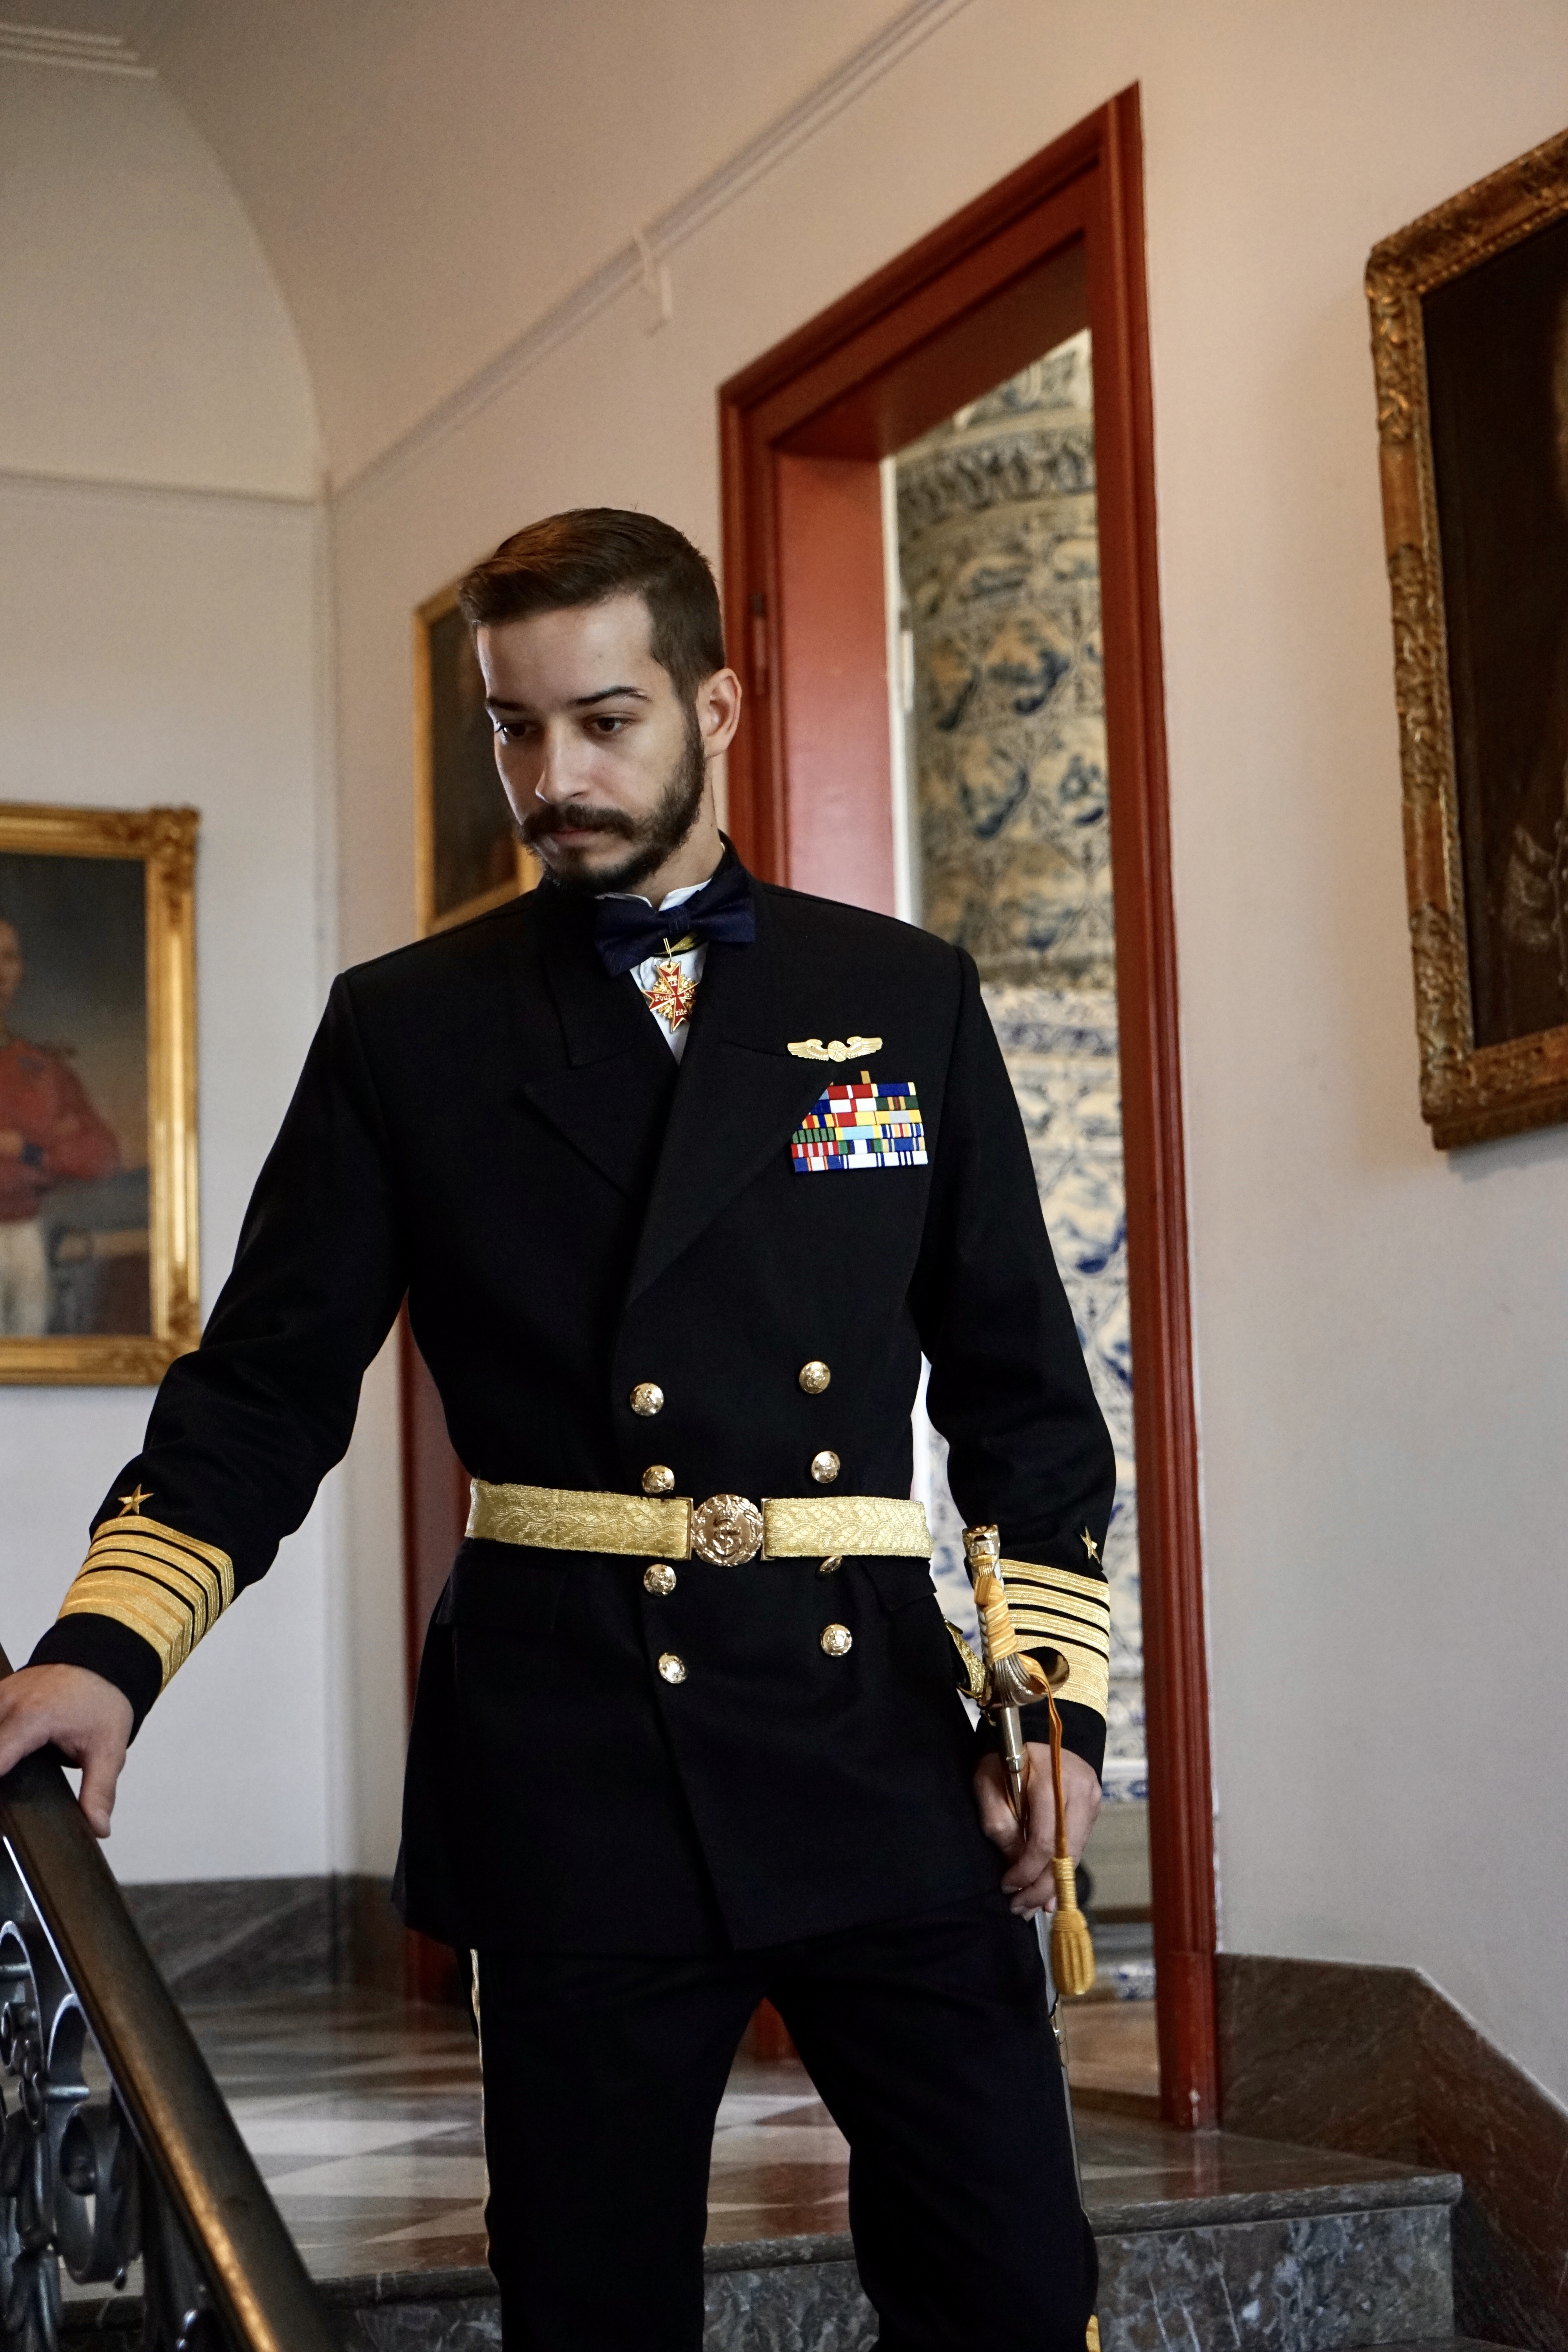
king, and, emperor, jonas, i, of, the, Lauwiner, empire, monarch, kingdom, family, royal, switzerland, france, valais, Lowina, brig, order, merit, admiral, field, marshal, legion, Koenig, kaiser, imperium, Micronation, schweiz, Wallis, Grosslandbesitzer, dress shirt, collar, standing, formal wear, uniform, military uniform, picture frame, blazer, beard, badge, pocket, Non commissioned officer, military person, interior design, military officer, facial hair, moustache, Suit trousers, belt, official, tie, colonel, law enforcement, military rank, button, Government agency, cuff, tuxedo